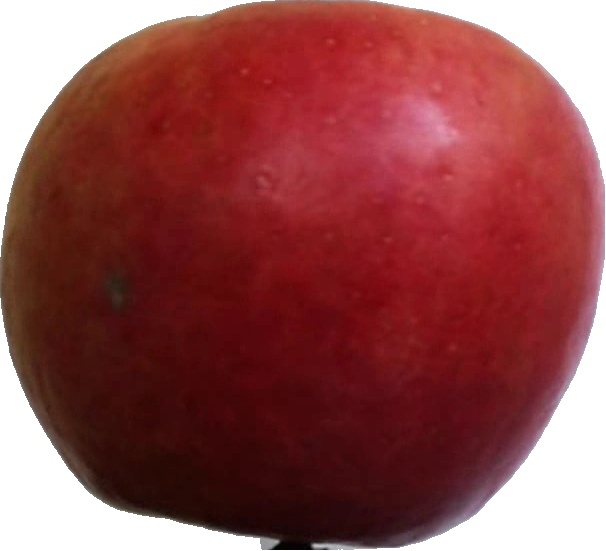
Label: apple_crimson_snow_1